Question: Please indicate a possible affordance area of the fork that can be used for holding
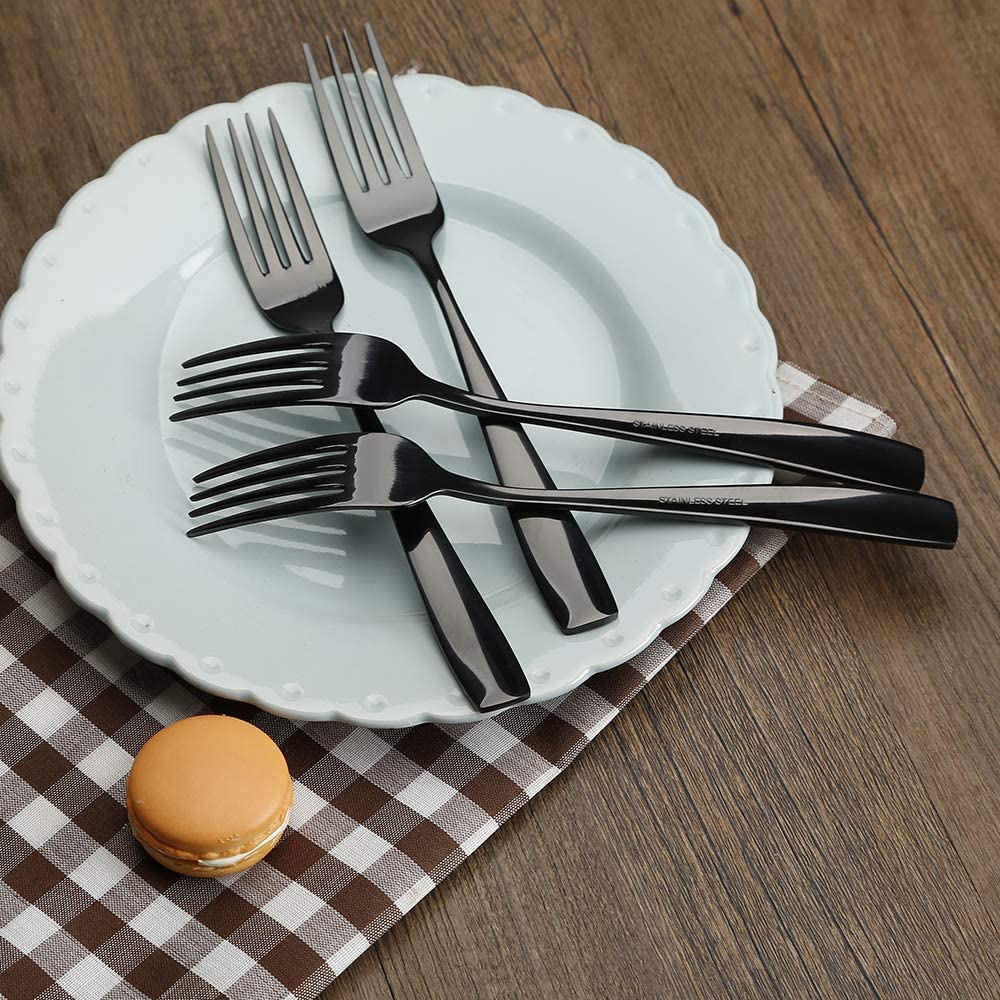
Answer: [513.326, 487.833, 623.407, 625.724]